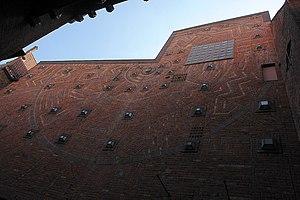
Le terme Expressionnisme de brique distingue une variante spécifique de l'architecture expressionniste utilisant la brique, les tuiles ou la brique vitrifiée comme matériaux de construction de prédilection. Les bâtiments répondant à ce style furent construits surtout dans les années 1920, et particulièrement en Allemagne.